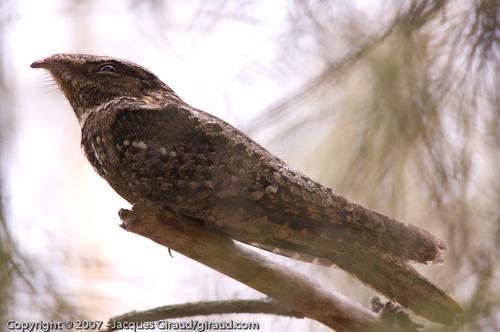
A photo of a chuck will widow